Colemanville Covered Bridge

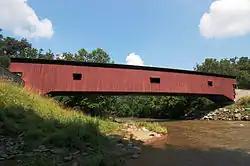
Wide view of the side of the bridge

The Colemanville Covered Bridge is a covered bridge that spans Pequea Creek in Lancaster County, Pennsylvania, United States. After Hunsecker's Mill Covered Bridge, it is Lancaster County's second-longest single-span covered bridge still being used. It is also referred to as the Martic Forge Covered Bridge and Pequea #12 Bridge.